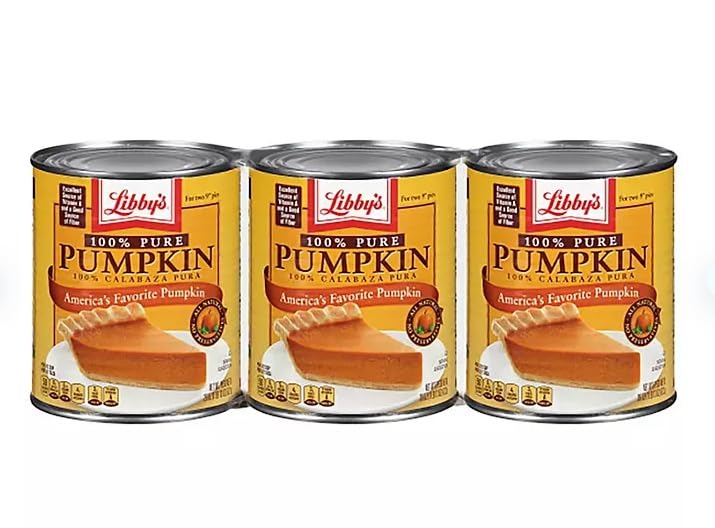
Item Name: Libby's 100% Pure Pumpkin, America's Favorite Pumpkin, 29 Oz., 3 Pack BY LINIQUE
Value: 29.0
Unit: Ounce

Price: 22.25